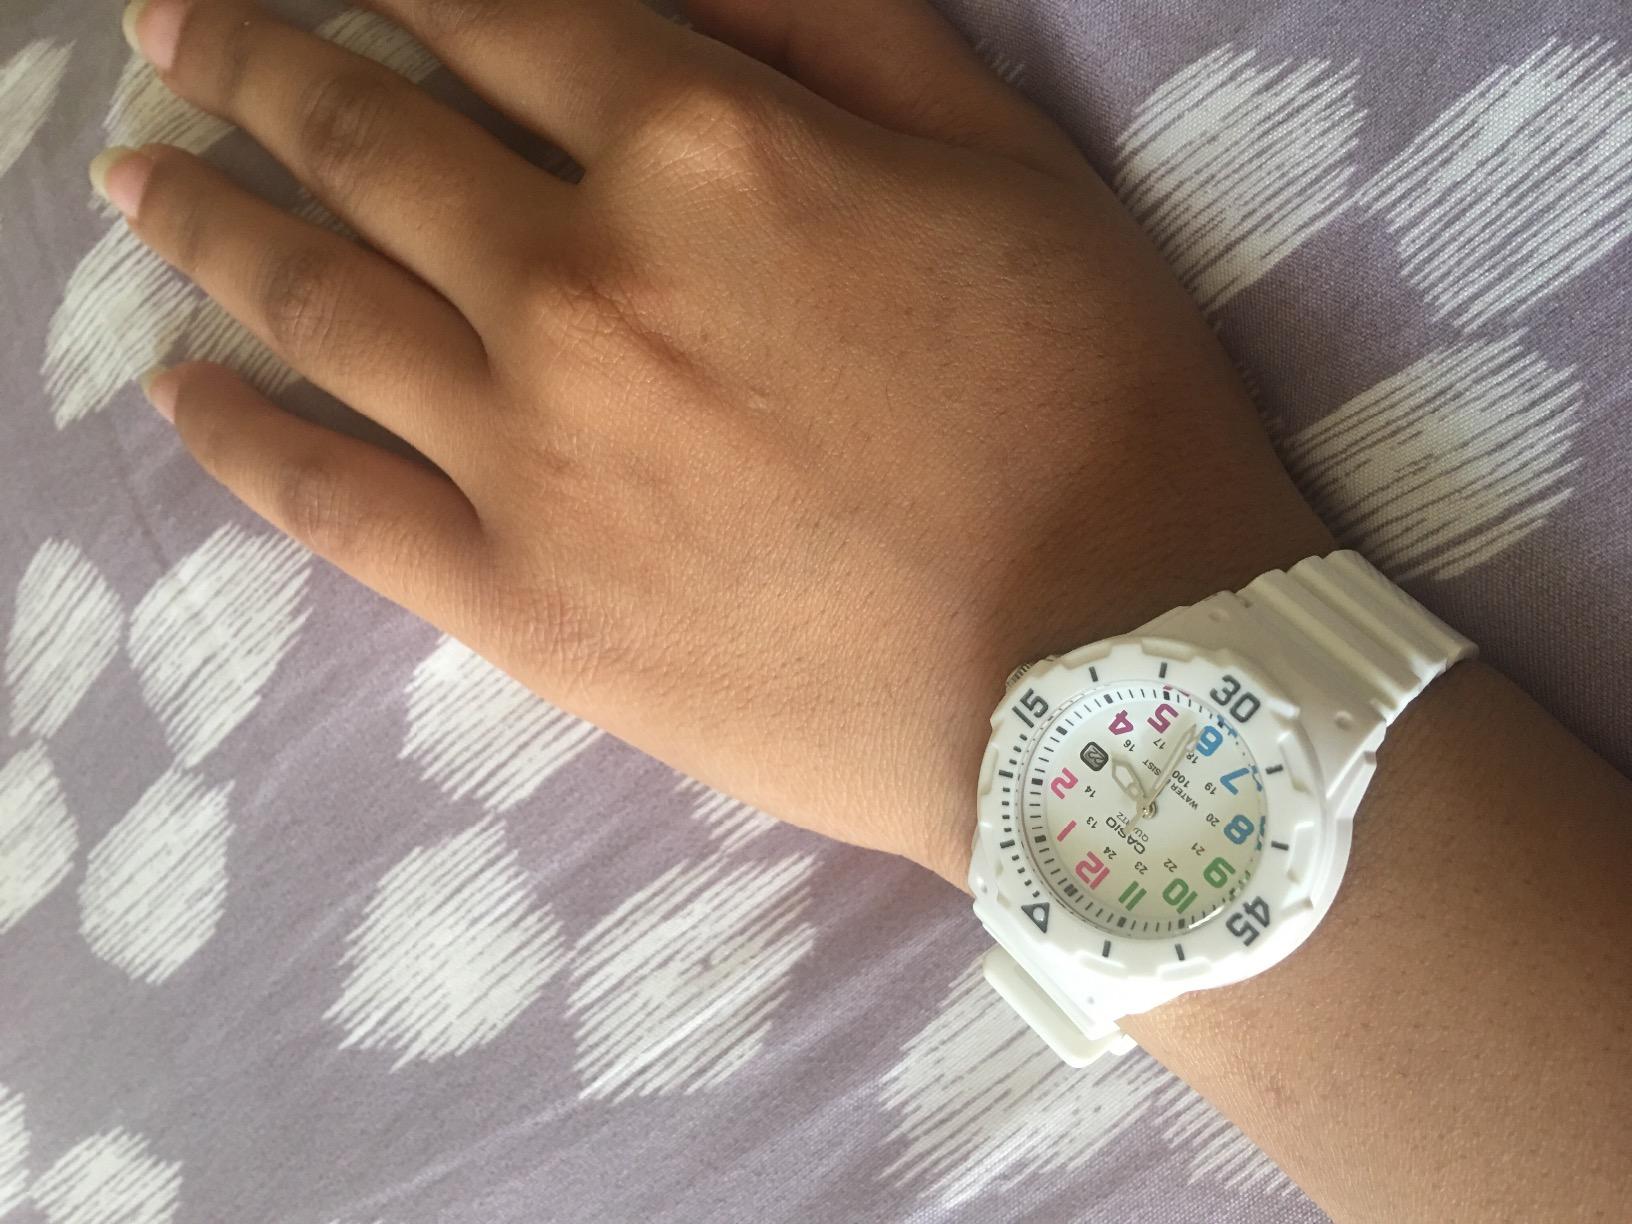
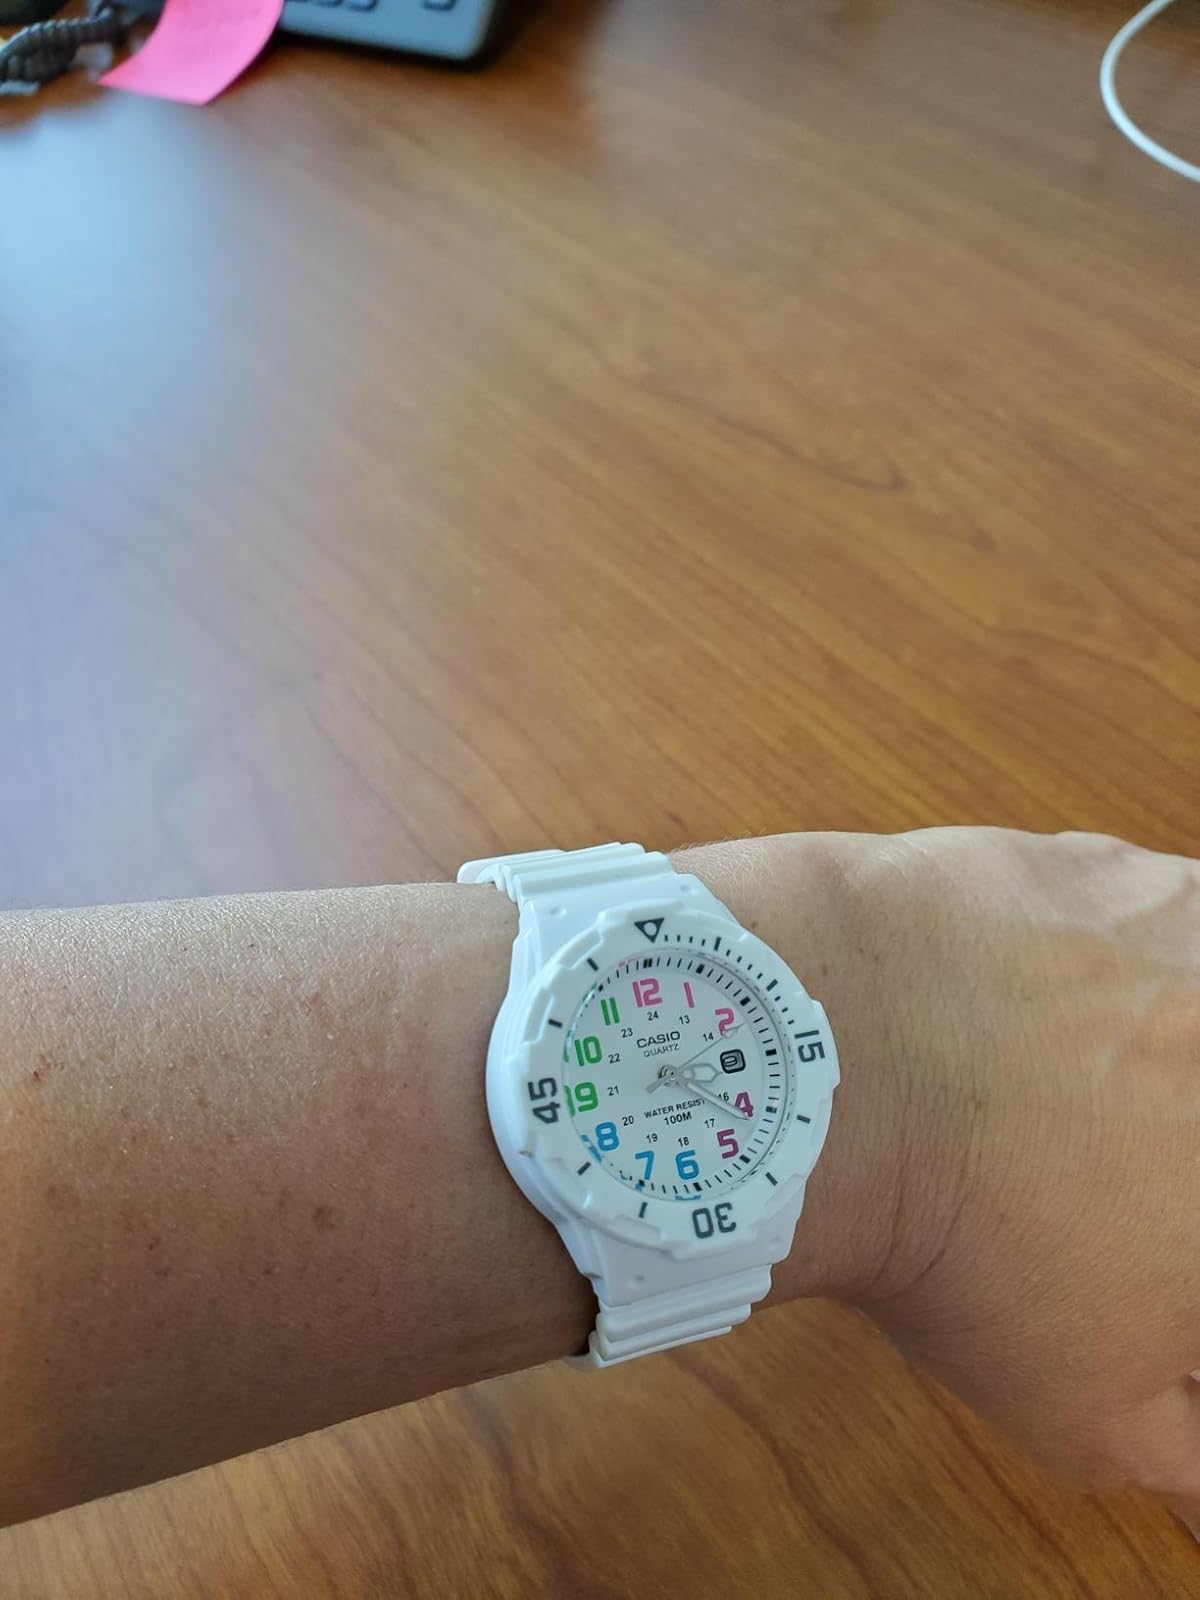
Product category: accessories_watch
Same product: yes